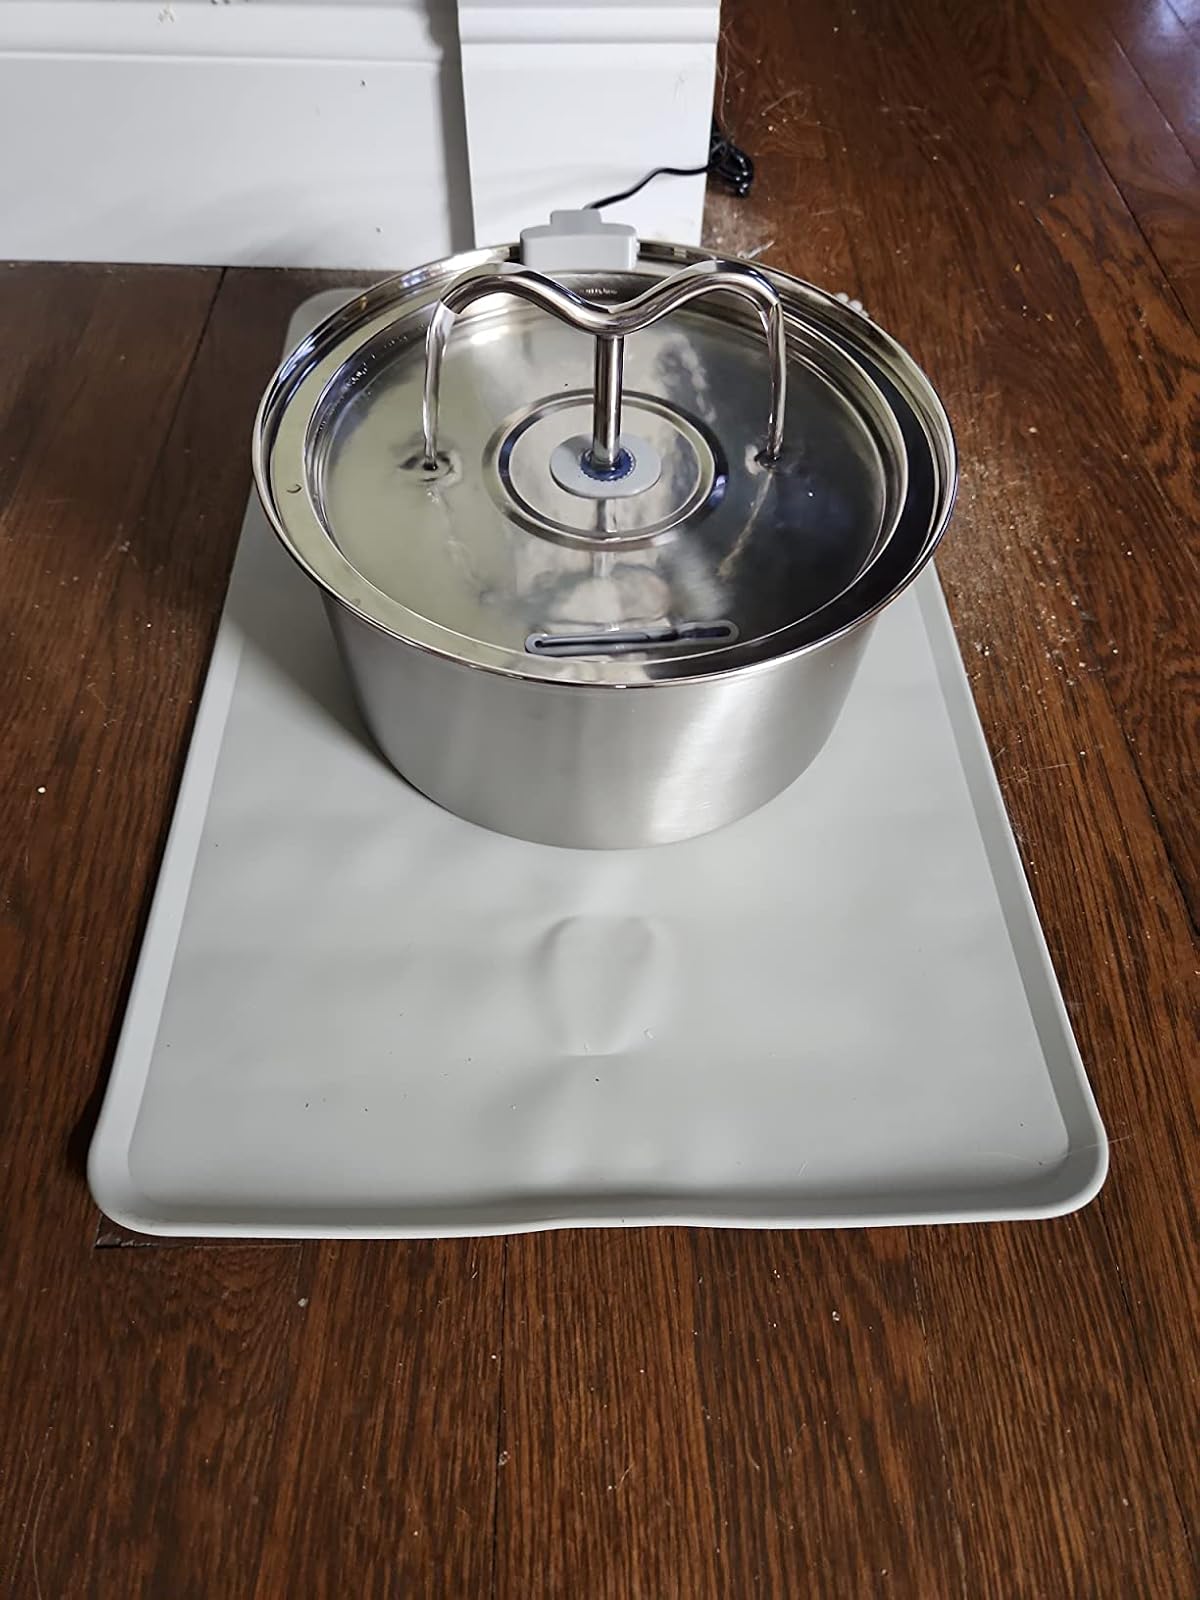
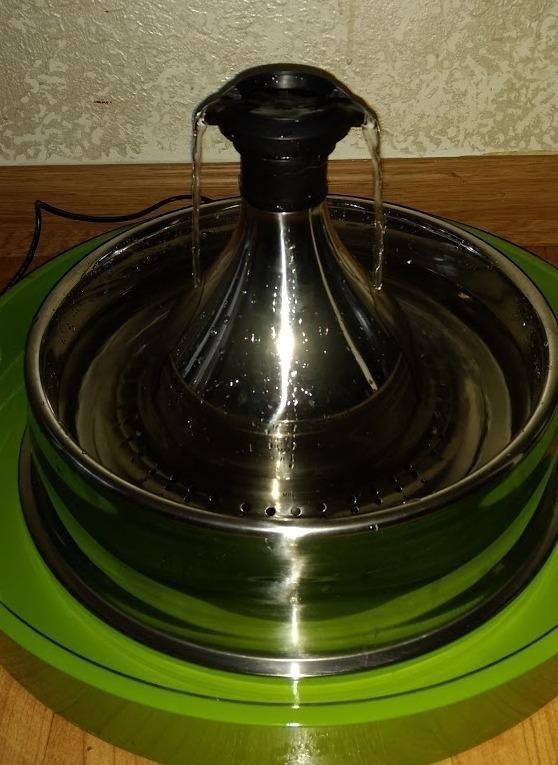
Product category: items_bowl
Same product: no